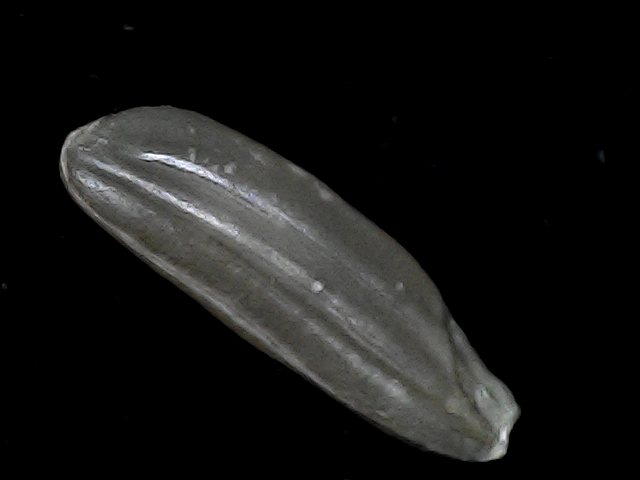
Rice variety: BD70